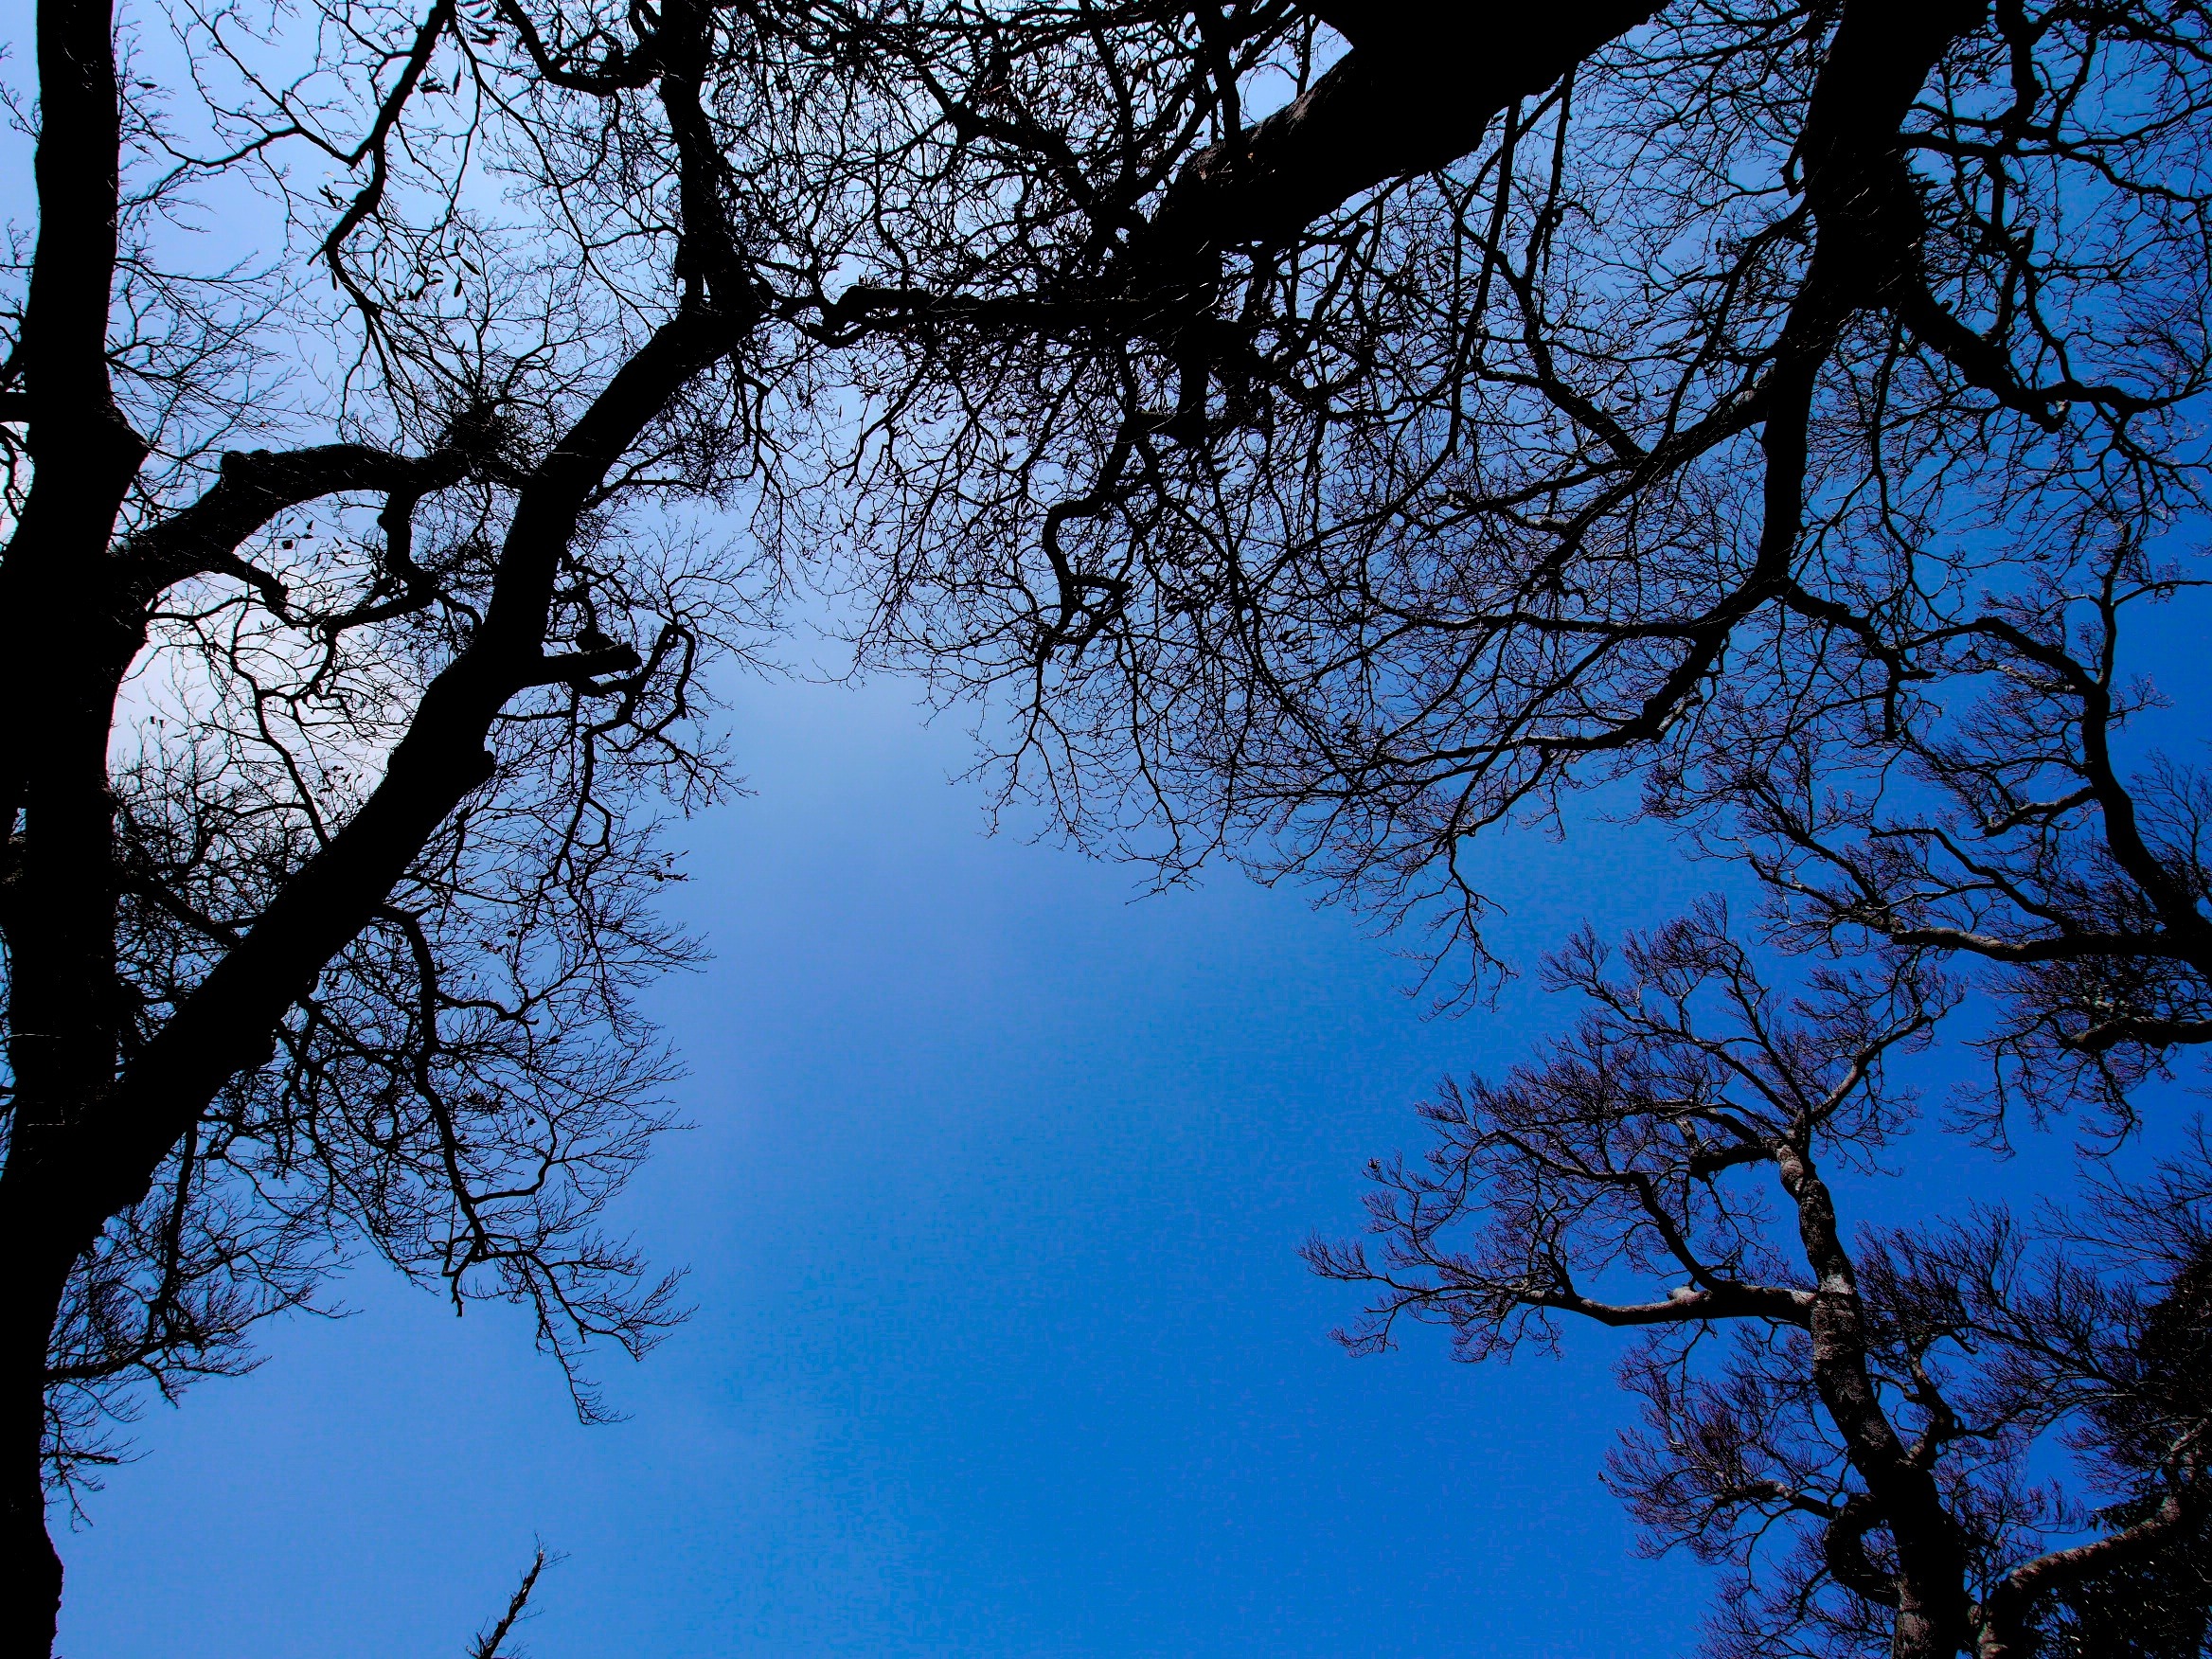
tree, nature, forest, branch, winter, cloud, plant, sky, wood, sunlight, morning, leaf, flower, reflection, autumn, blue, season, atmospheric phenomenon, woody plant